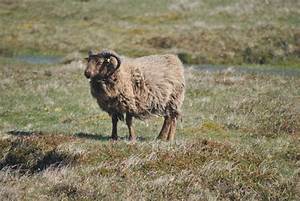
Label: sheep